Francis Leke, 1st Earl of Scarsdale

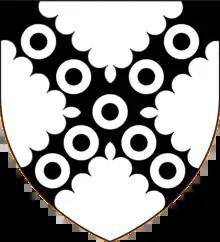
Arms of Leke: "Argent, on a saltire engrailed sable nine annulets of the field"; crest: "A peacock's tail erect proper supported by two eagle's wings expanded argent"; supporters: "On either side an angel proper upper garments purpure under garment wings and hair or"; motto: "Gloria Deo in Excelsis" ("Glory be to God on high")

Francis Leke, 1st Earl of Scarsdale (1581–1655) of Sutton Scarsdale Hall, was an English peer who fought for the Royalist cause in the Civil War.